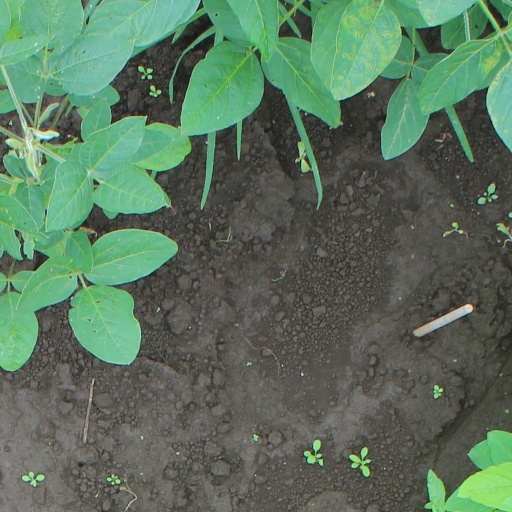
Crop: soybean